Kritsa

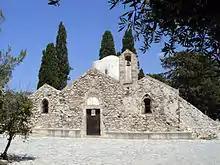
Panagia Kera in Kritsa

When Kritsa is lit up in the evening it has the form of a scorpion. Old Cretan customs and traditions are kept alive, and Kritsa is considered one of the most important centers of weaving art. The narrow streets are visited by tourists. From Kritsa there is an interesting and spectacular climb to the plateau of Katharo, which provides a panoramic view of Mirabello Bay, Agios Nikolaos and Kalo Horio. The Kritsa Gorge is located on the route to Tapes or to Lato.